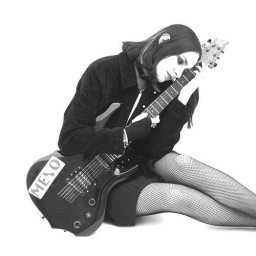
the girl in black